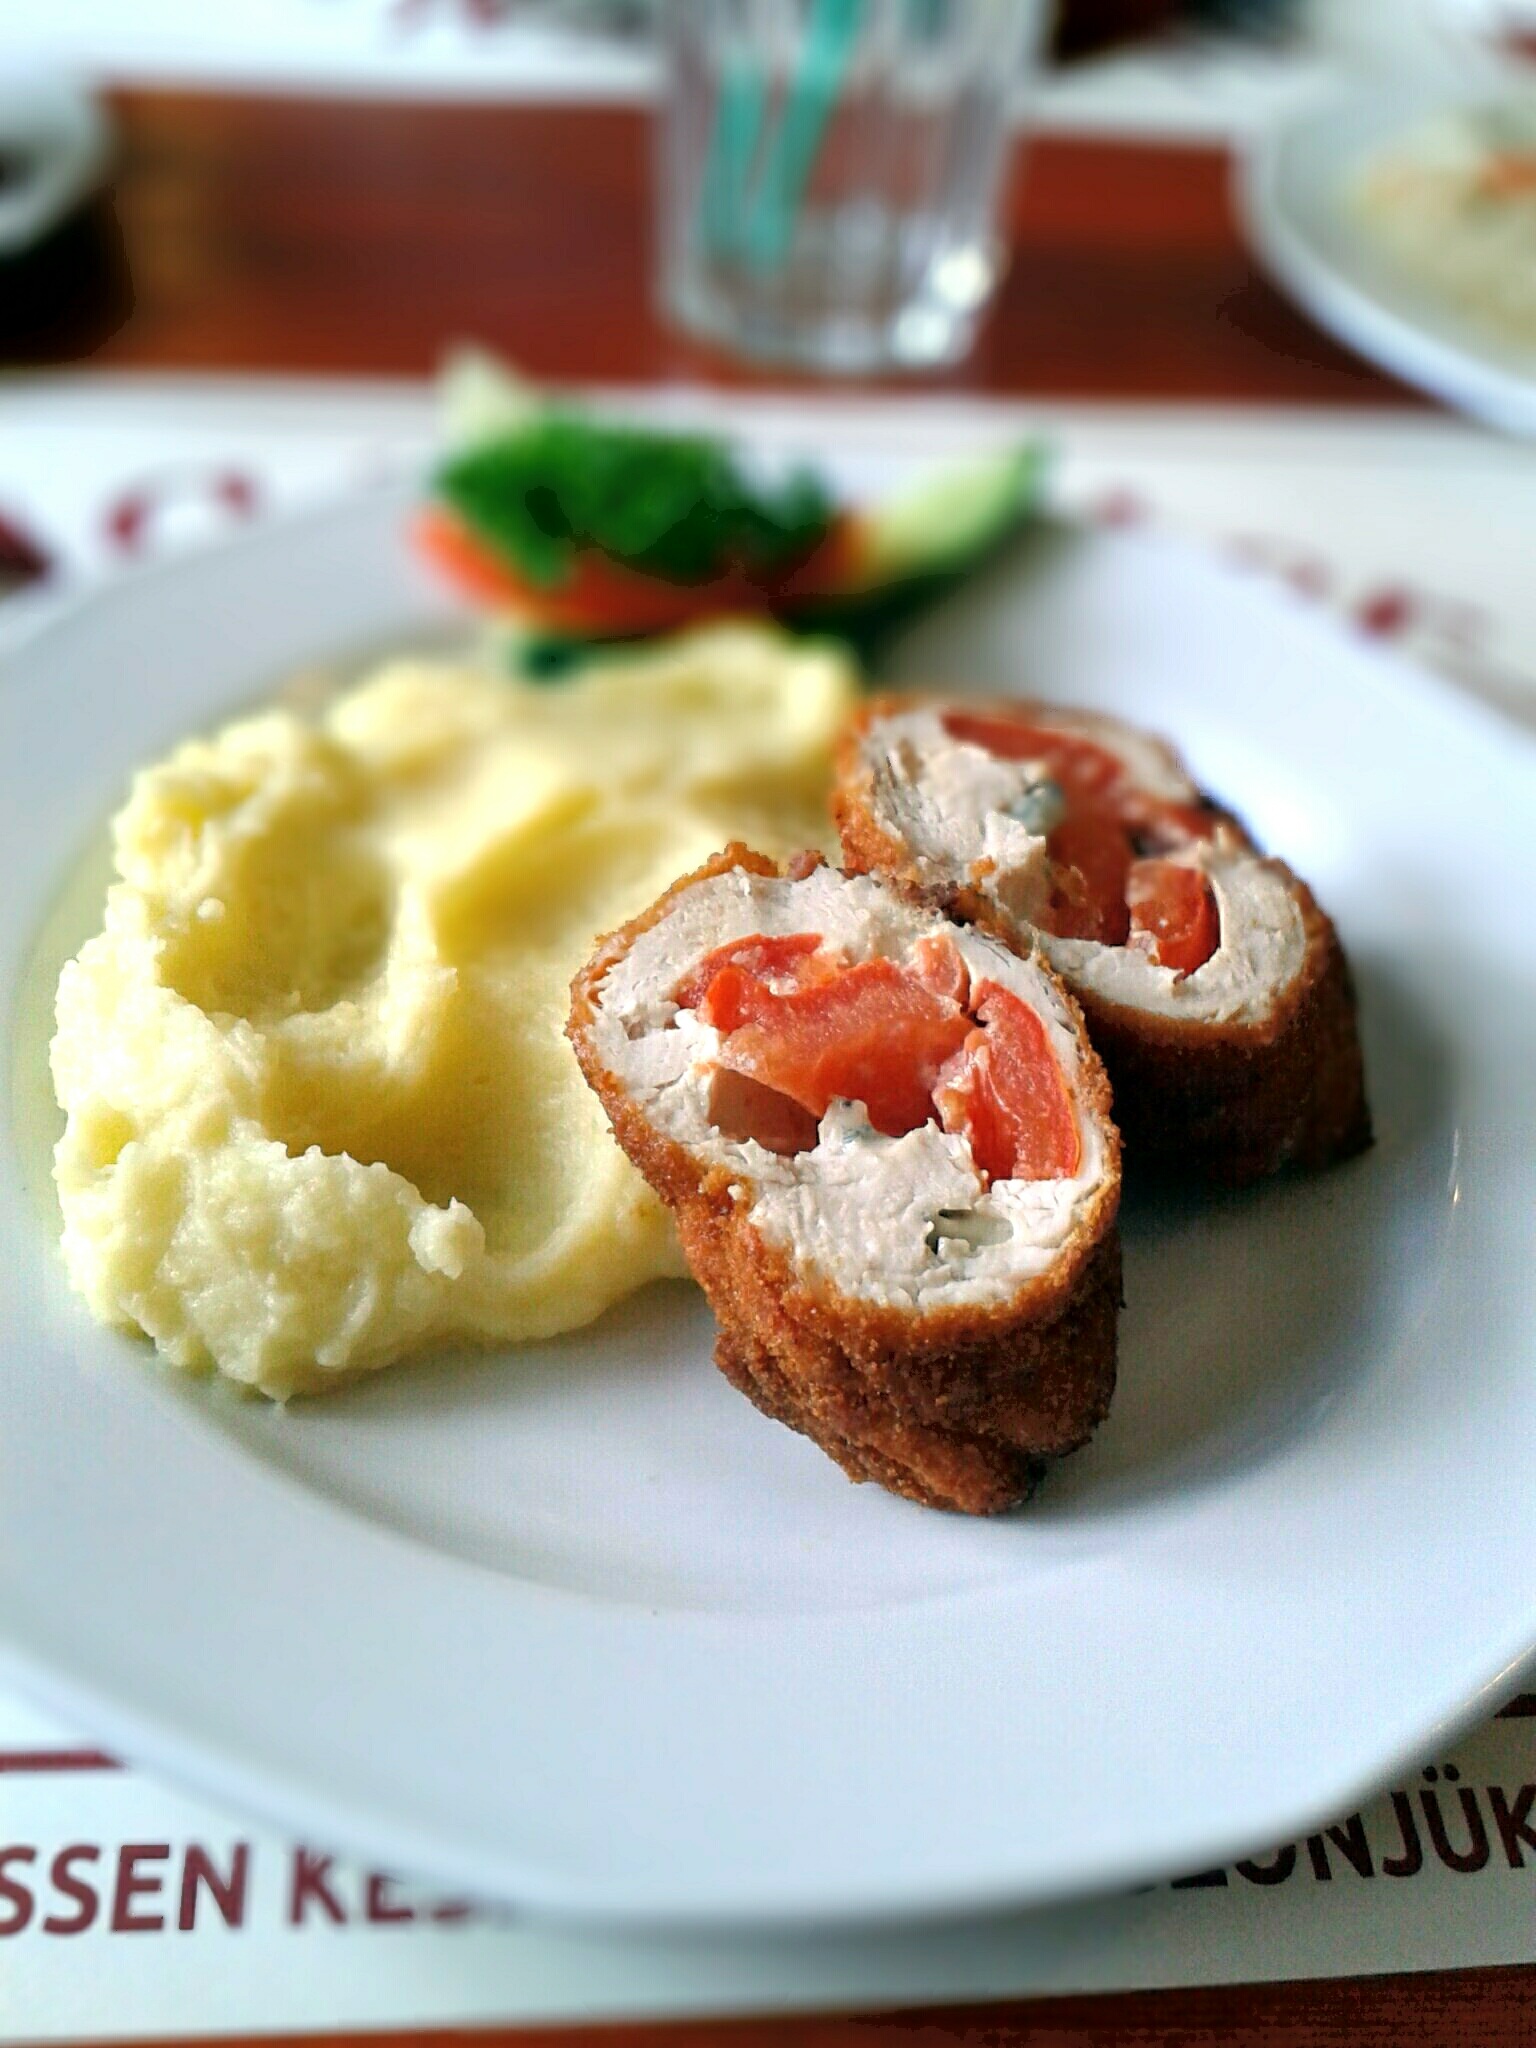
dish, meal, food, produce, breakfast, meat, cuisine, turkey, fine, bruschetta, hors d oeuvre, kaja